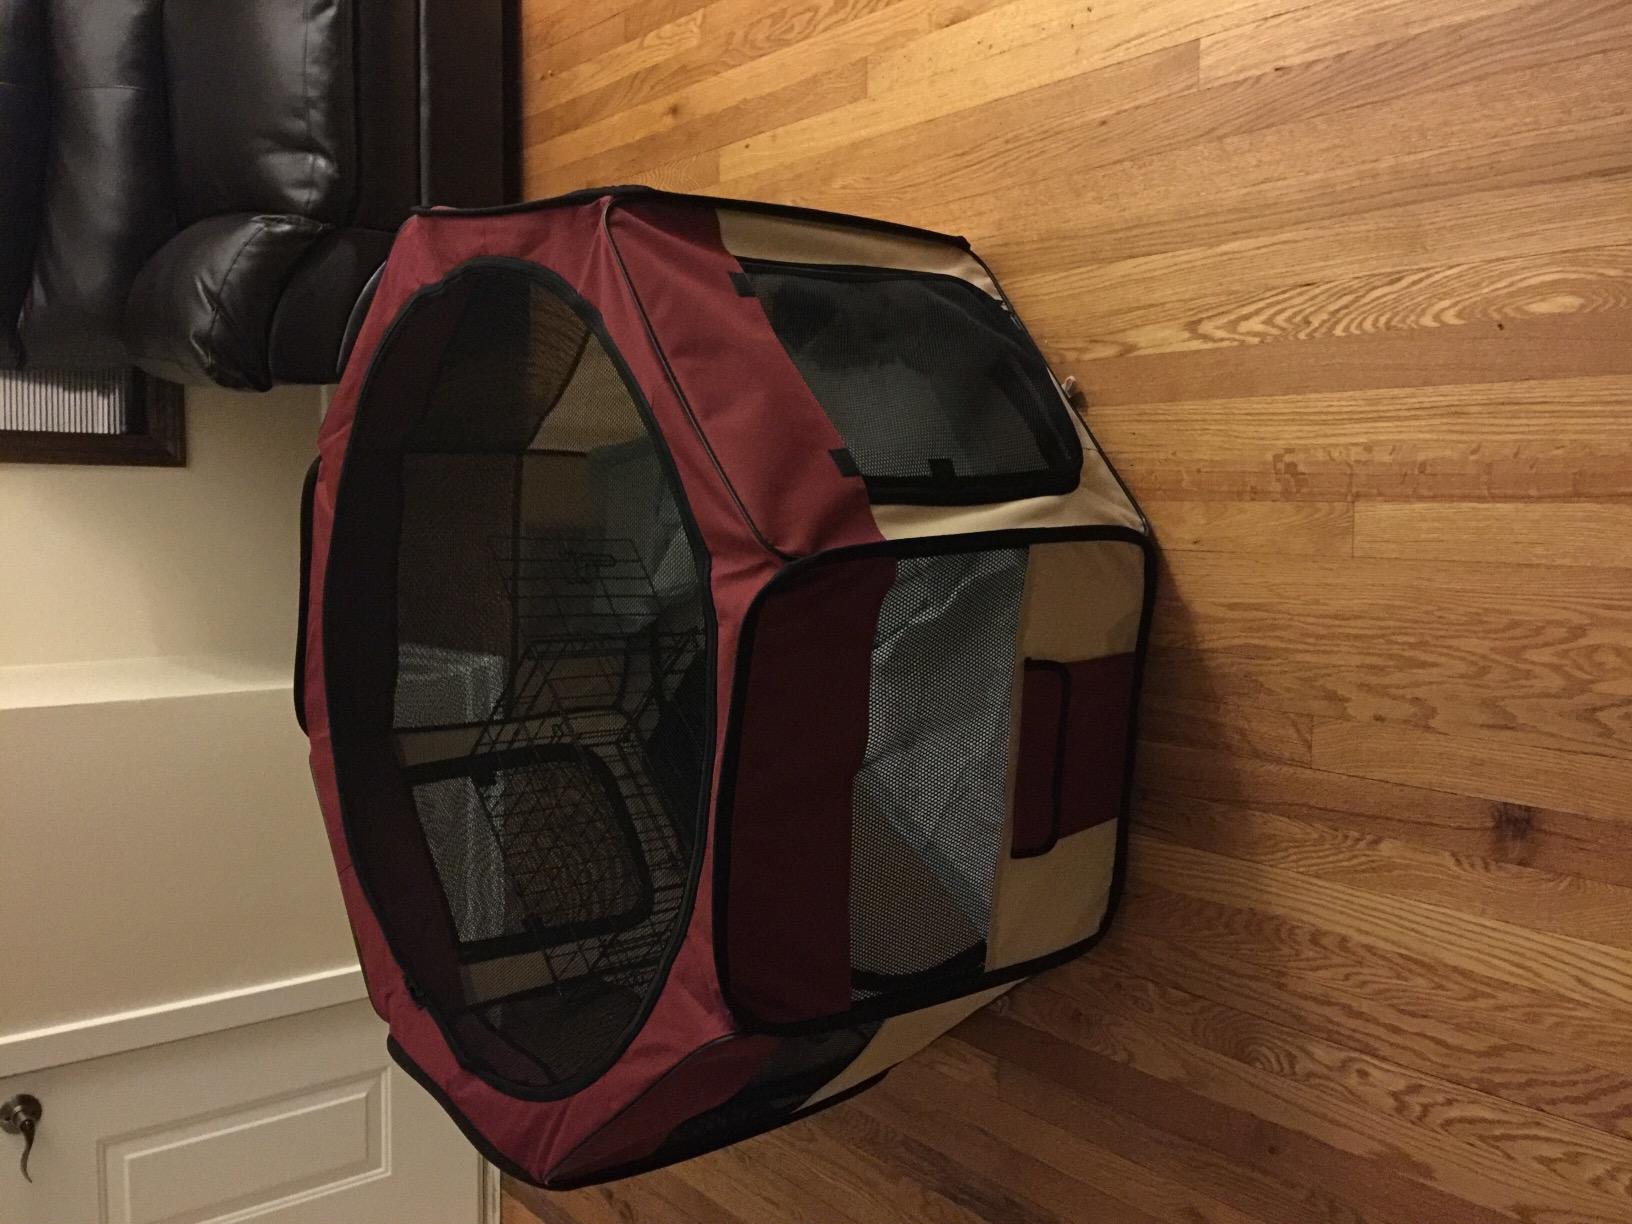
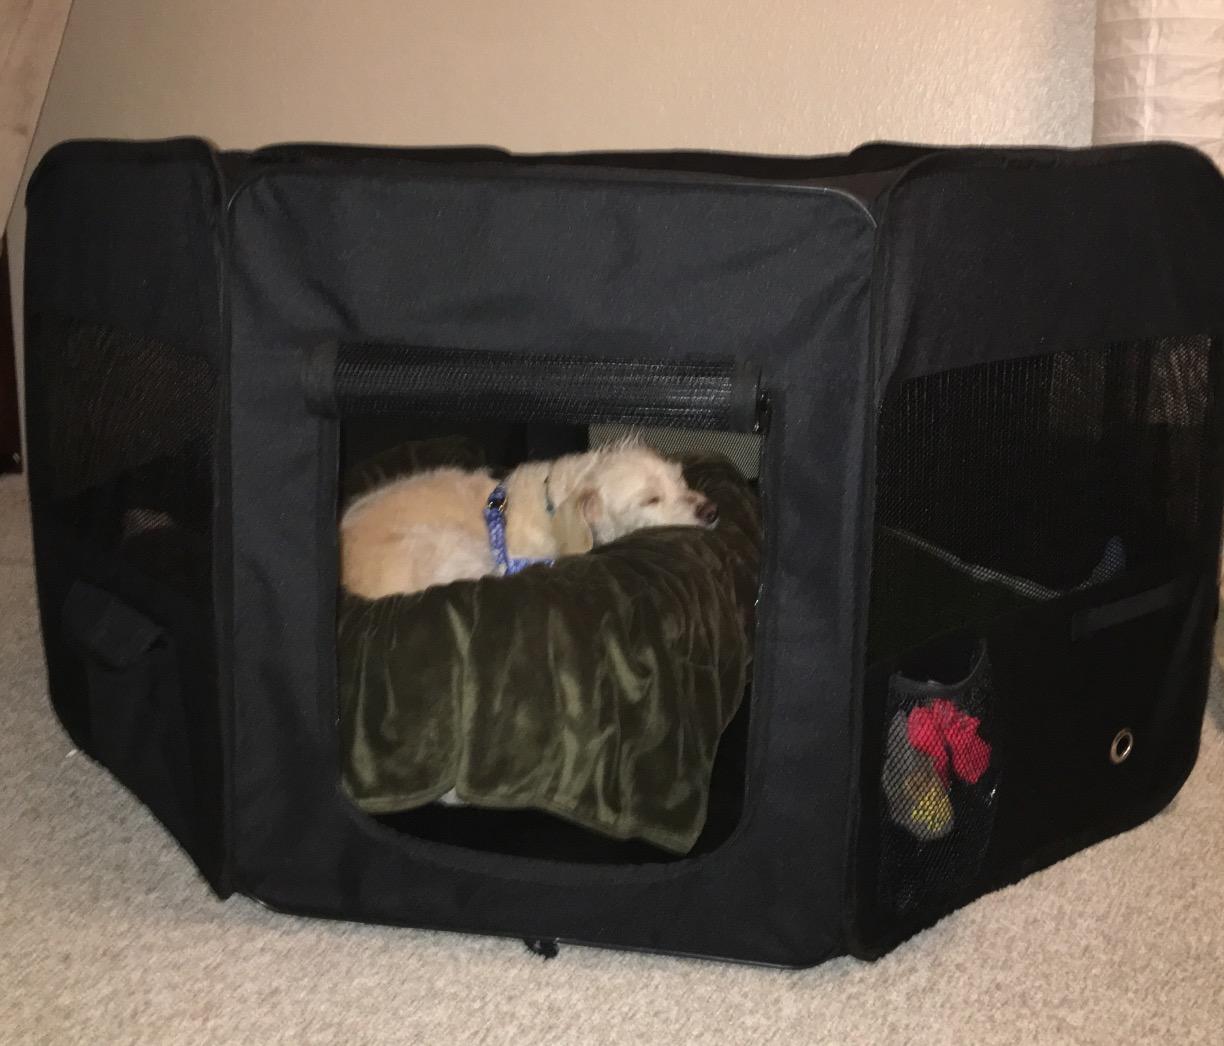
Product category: items_kennel
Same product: no